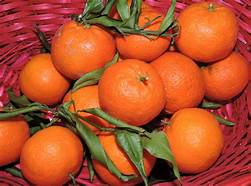
Label: orange